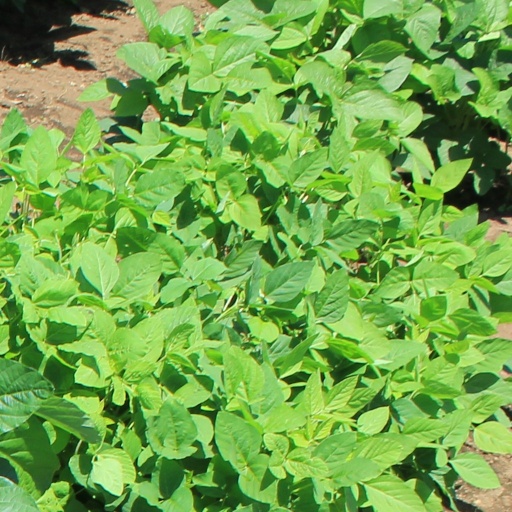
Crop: soybean